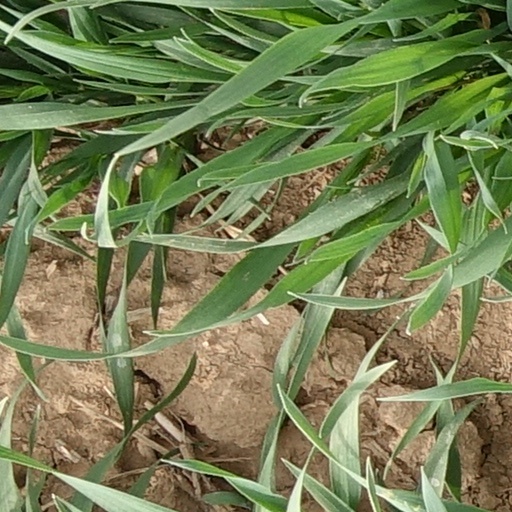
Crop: wheat